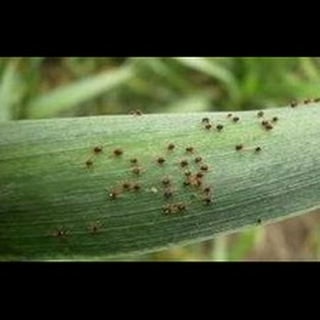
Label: wheat_mite